Federico Pereyra (footballer)

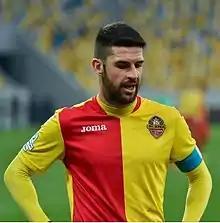
Pereyra with Zirka Kropyvnytskyi in 2016

Federico Hernán Pereyra (born January 4, 1989, in Río Cuarto, Argentina) is an Argentine naturalized Chilean footballer who currently plays for Deportes Temuco.